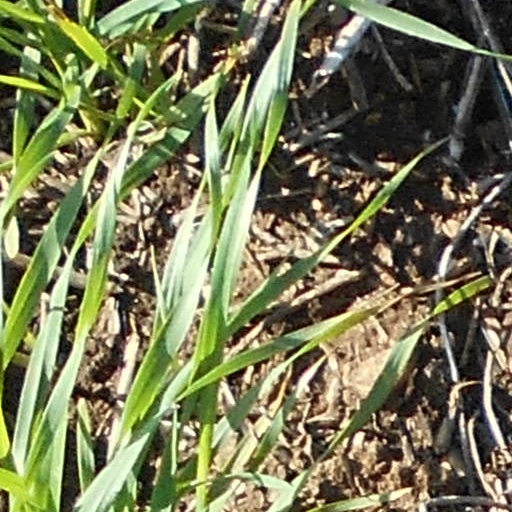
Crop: wheat